Zaire

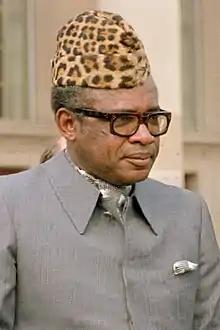
Mobutu Sese Seko, the president of Zaire from 1965 to 1997

Translating the concept of "the nation politically organised" into reality implied a major expansion of state control of civil society. It meant, to begin with, the incorporation of youth groups and worker organisations into the matrix of the MPR. In July 1967, the Political Bureau announced the creation of the Youth of the Popular Revolutionary Movement (Jeunesse du Mouvement Populaire de la Révolution—JMPR), following the launching a month earlier of the National Union of Zairian Workers (Union Nationale des Travailleurs Zaïrois—UNTZA), which brought together into a single organisational framework three preexisting trade unions.